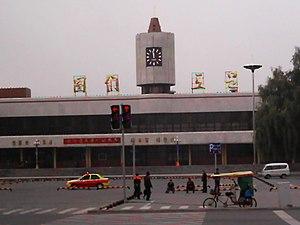
Tumen est une ville de la province du Jilin en Chine. C'est une ville-district placée sous la juridiction administrative de la préfecture autonome coréenne de Yanbian.